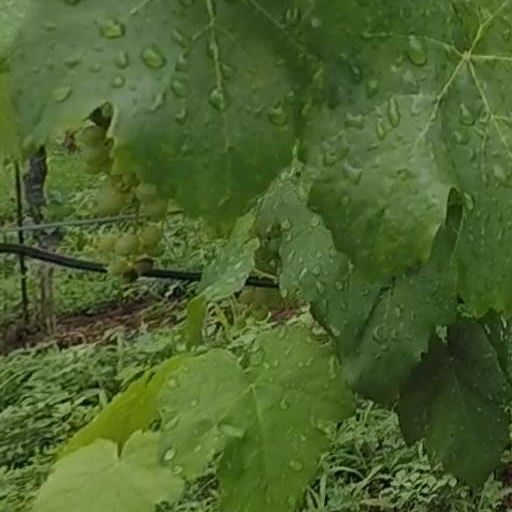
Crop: grape